Franz Lorinser

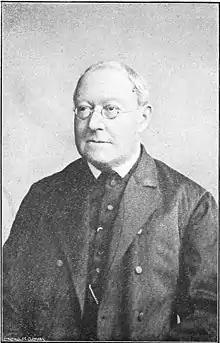

Carl Maria Franz Lorinser (12 March 1821 - 12 November 1893) was a German Catholic theologian, translator from Sanskrit and Spanish, and a writer on natural history.